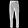
Label: Trouser